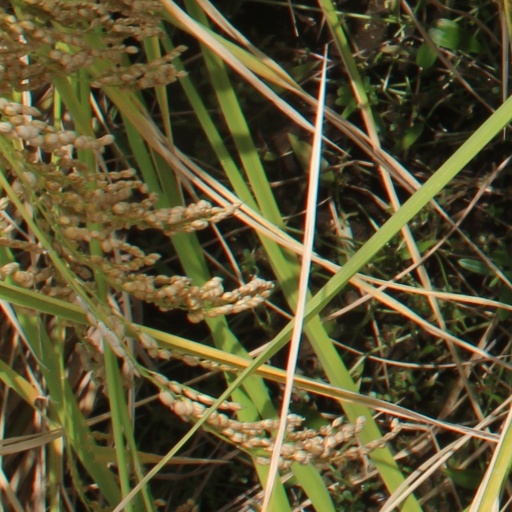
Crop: rice